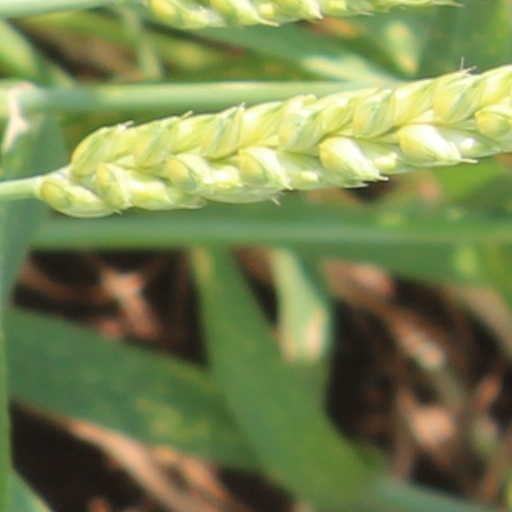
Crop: wheat